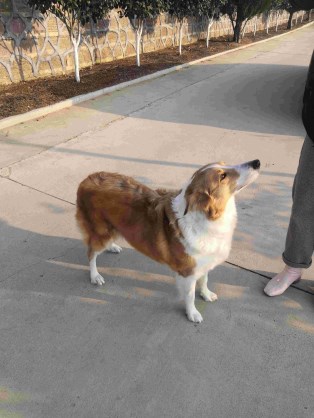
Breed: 2594-n000109-Border_collie